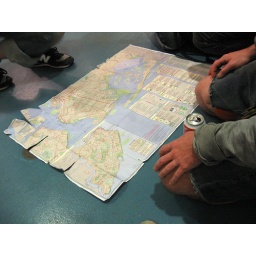
on the ferry looking over the bike trek taken on the way home